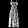
Label: Dress